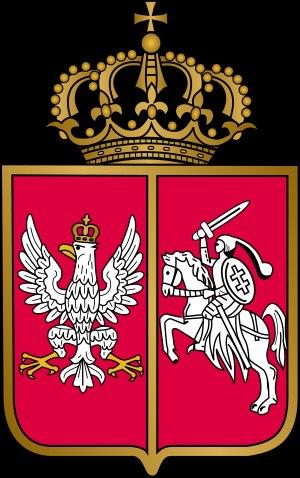
Dominik Krysiński herbu Leliwa est un homme politique et un économiste polonais, professeur d’économie politique et franc-maçon, député au Parlement polonais pendant l'Insurrection de Novembre. Il est issu d’une famille d'origine juive qui s’illustra pendant la controverse frankiste et qui se convertit au catholicisme au milieu du XVIIIᵉ siècle.
Jan Krysiński herbu Leliwa, né à Varsovie en 1770 et mort dans la même ville en 1837, frère du député Dominik Krysiński et du général Franciszek Ksawery Krysiński, est un général de brigade polonais ayant pris part à l’insurrection polonaise de novembre 1830.